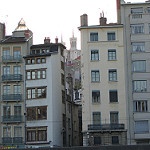
Label: buildings